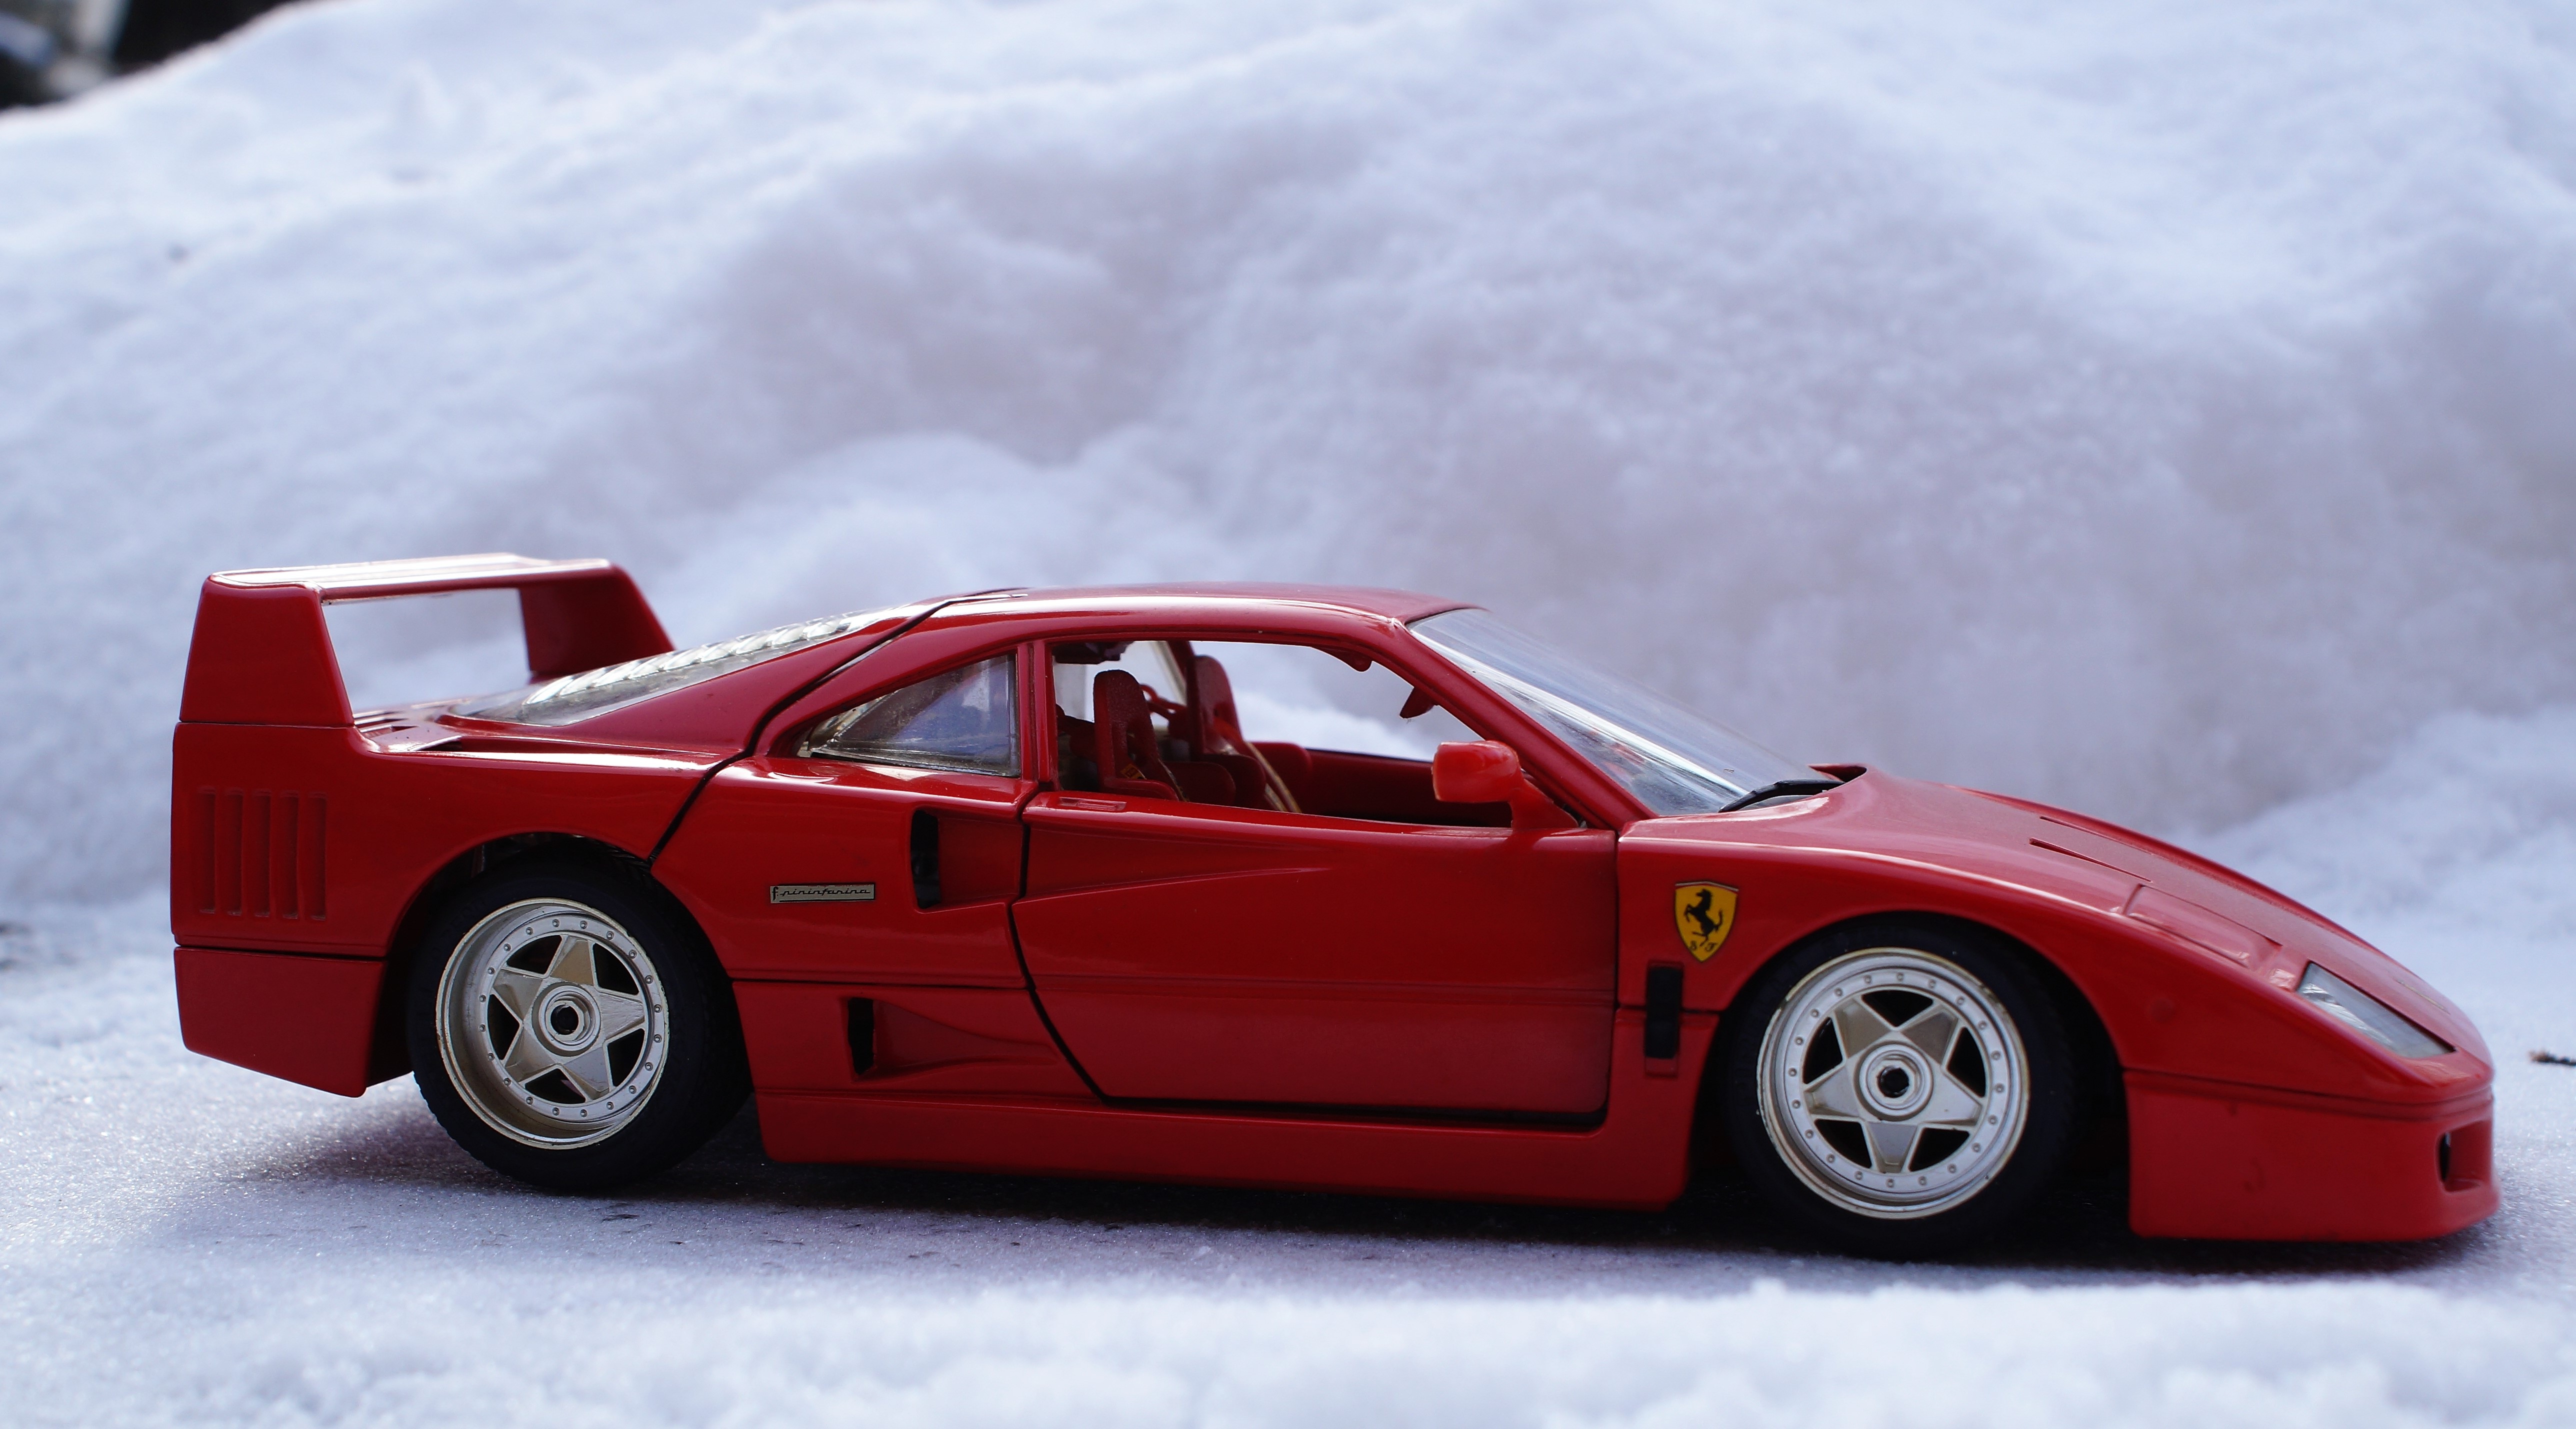
car, model, red, vehicle, auto, automotive, sports car, race car, supercar, toys, oldtimer, ferrari, vehicles, f40, racing car, model car, land vehicle, automobile make, automotive design, luxury vehicle, ferrari spa, ferrari f40, ferrari 288 gto, ferrari 348, ferrari testarossa